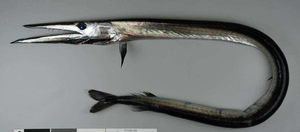
Les lussions forment une famille de poissons abyssaux.
Les Aulopiformes sont un ordre de poissons à nageoires rayonnées composé de treize familles de poissons marins.